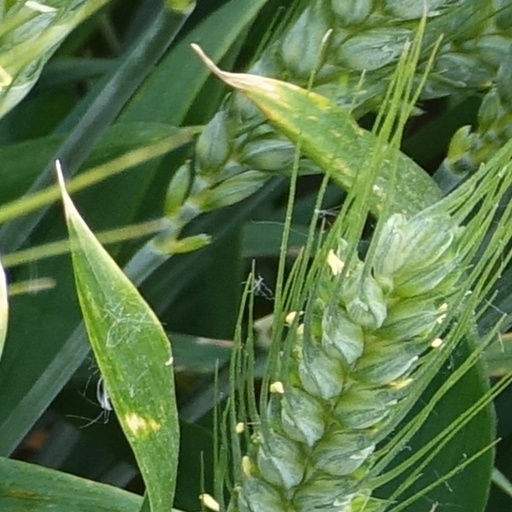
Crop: wheat